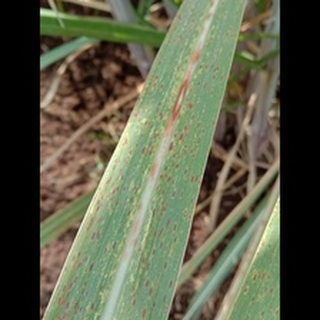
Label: sugarcane_rust